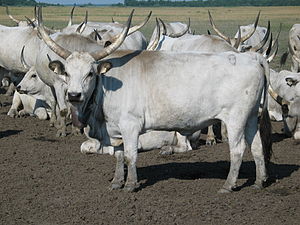
Ungarn / Geografi / Klima
Ungarn [ˈåŋˌgα'n] er en centraleuropæisk indlandsstat. Den er beliggende på den Pannoniske Slette og grænser til Slovakiet mod nord, Ukraine og Rumænien mod øst, Serbien og Kroatien mod syd, Slovenien mod sydvest og Østrig mod vest. Landets hovedstad og største by er Budapest. Ungarn er medlem af den Europæiske Union, NATO, OECD, Visegrád-gruppen og Schengen-samarbejdet. Det officielle sprog er ungarsk, der er det mest udbredte ikke-indoeuropæiske sprog i Europa.